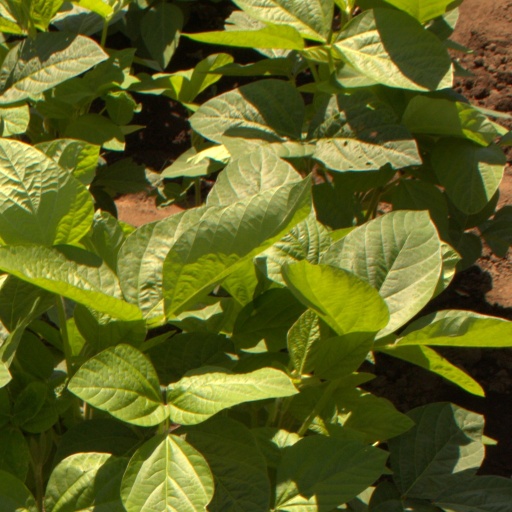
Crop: soybean